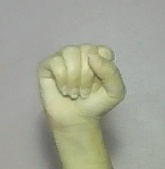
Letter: saad